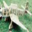
Label: airplane